Bulbasaurus

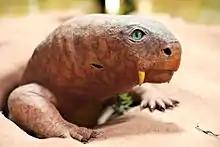
Model of a "Diictodon", the most common dicynodont in the "Tropidostoma" assemblage zone

Although the "Tropidostoma" Assemblage Zone, from where "Bulbasaurus" hails, is named after the oudenodontid "Tropidostoma", "Tropidostoma" is only the third most common dicynodont in this assemblage zone. Most common is the small "Diictodon", over 2000 specimens of which are known from the "Tropidostoma" AZ alone. Also more common than "Tropidostoma" is "Pristerodon". Other dicynodonts present include "Cistecephalus", "Dicynodontoides", "Emydops", "Endothiodon", "Oudenodon", "Palemydops", and "Rhachiocephalus". Notable in the "Tropidostoma" AZ is the lack of geikiid and dicynodontoid dicynodonts ("Dicynodontoides" is a diictodont), which is unusual since they must have already diverged from their ancestral lineages by this time; "Bulbasaurus" happens to fill the former gap.